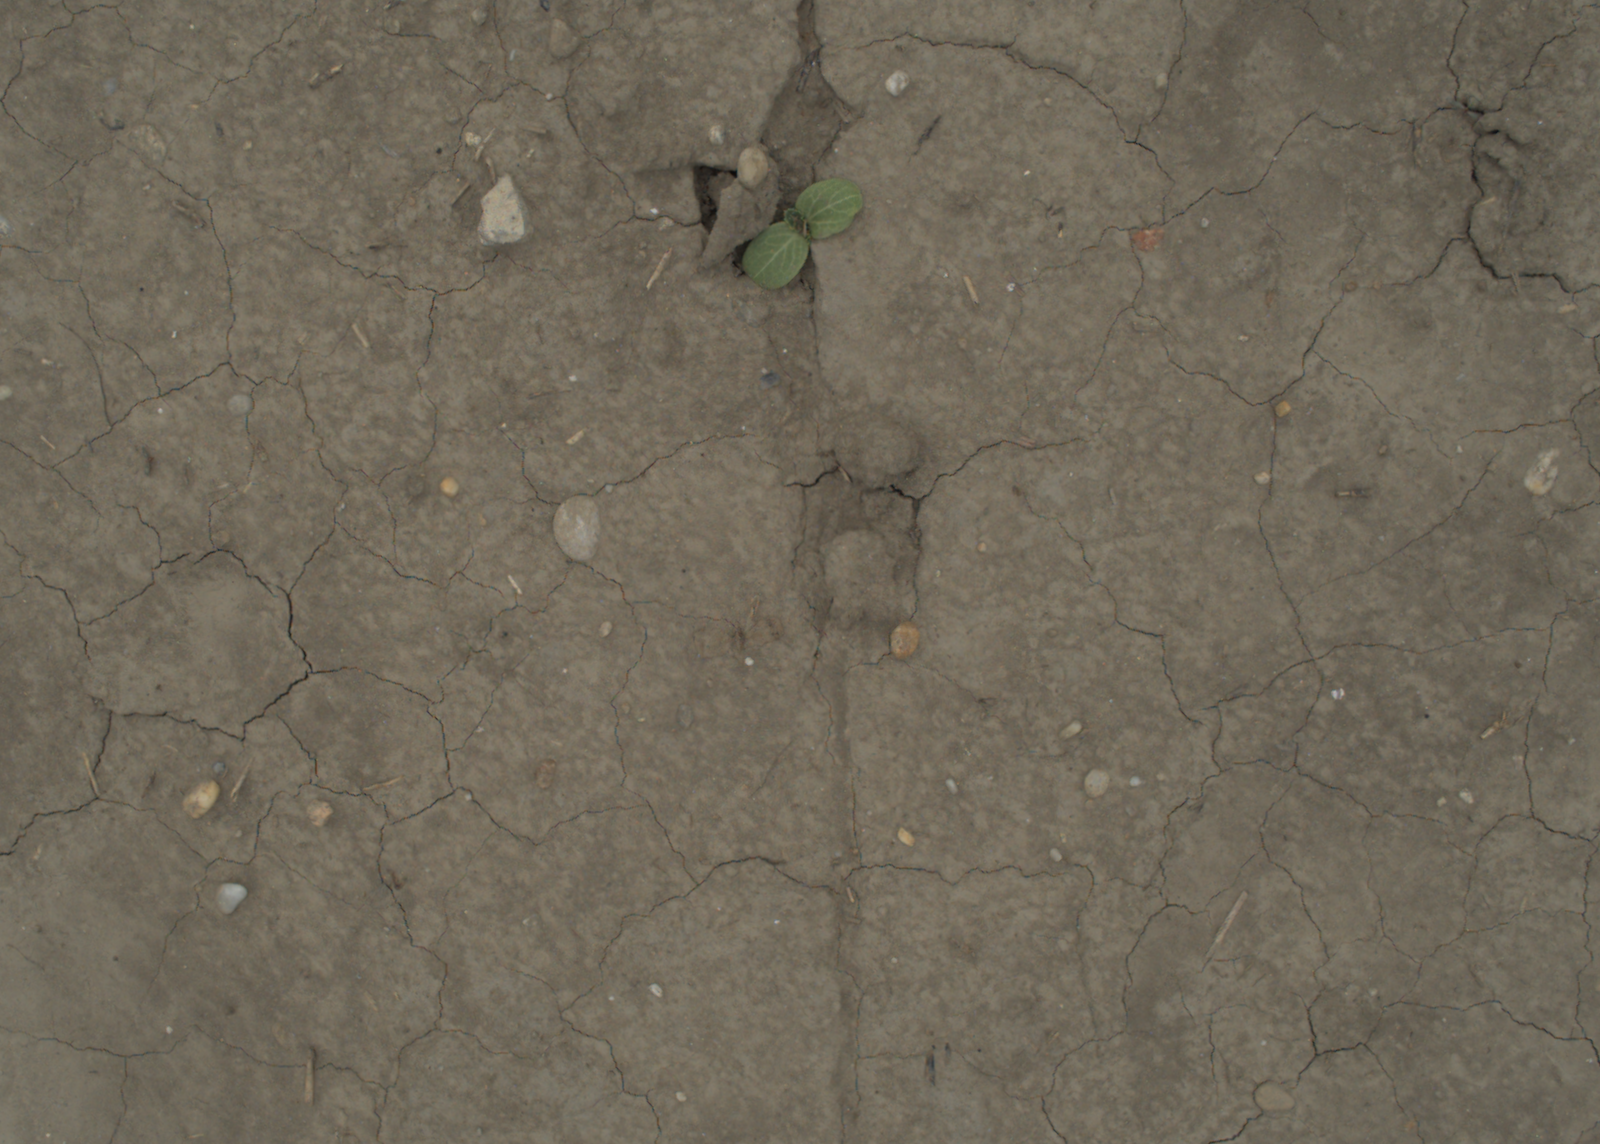
Capture date: 05.07.2021 13:31:35
Weather: cloudy
Wind: medium
Seeding date: 08.06.2021
Plant canopy height (mm): 961